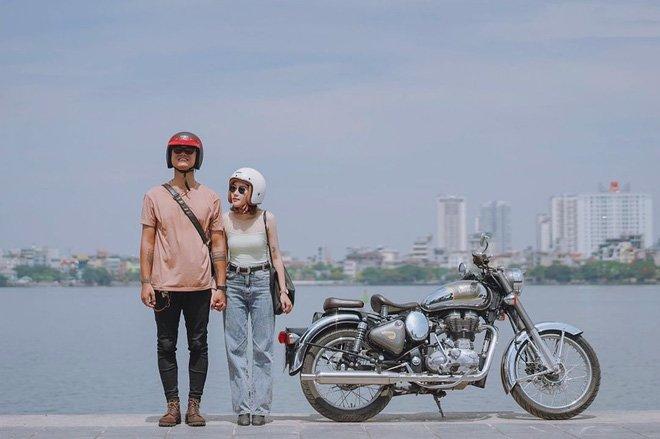
có một cặp đôi đang nắm tay nhau chụp ảnh bên bờ hồ